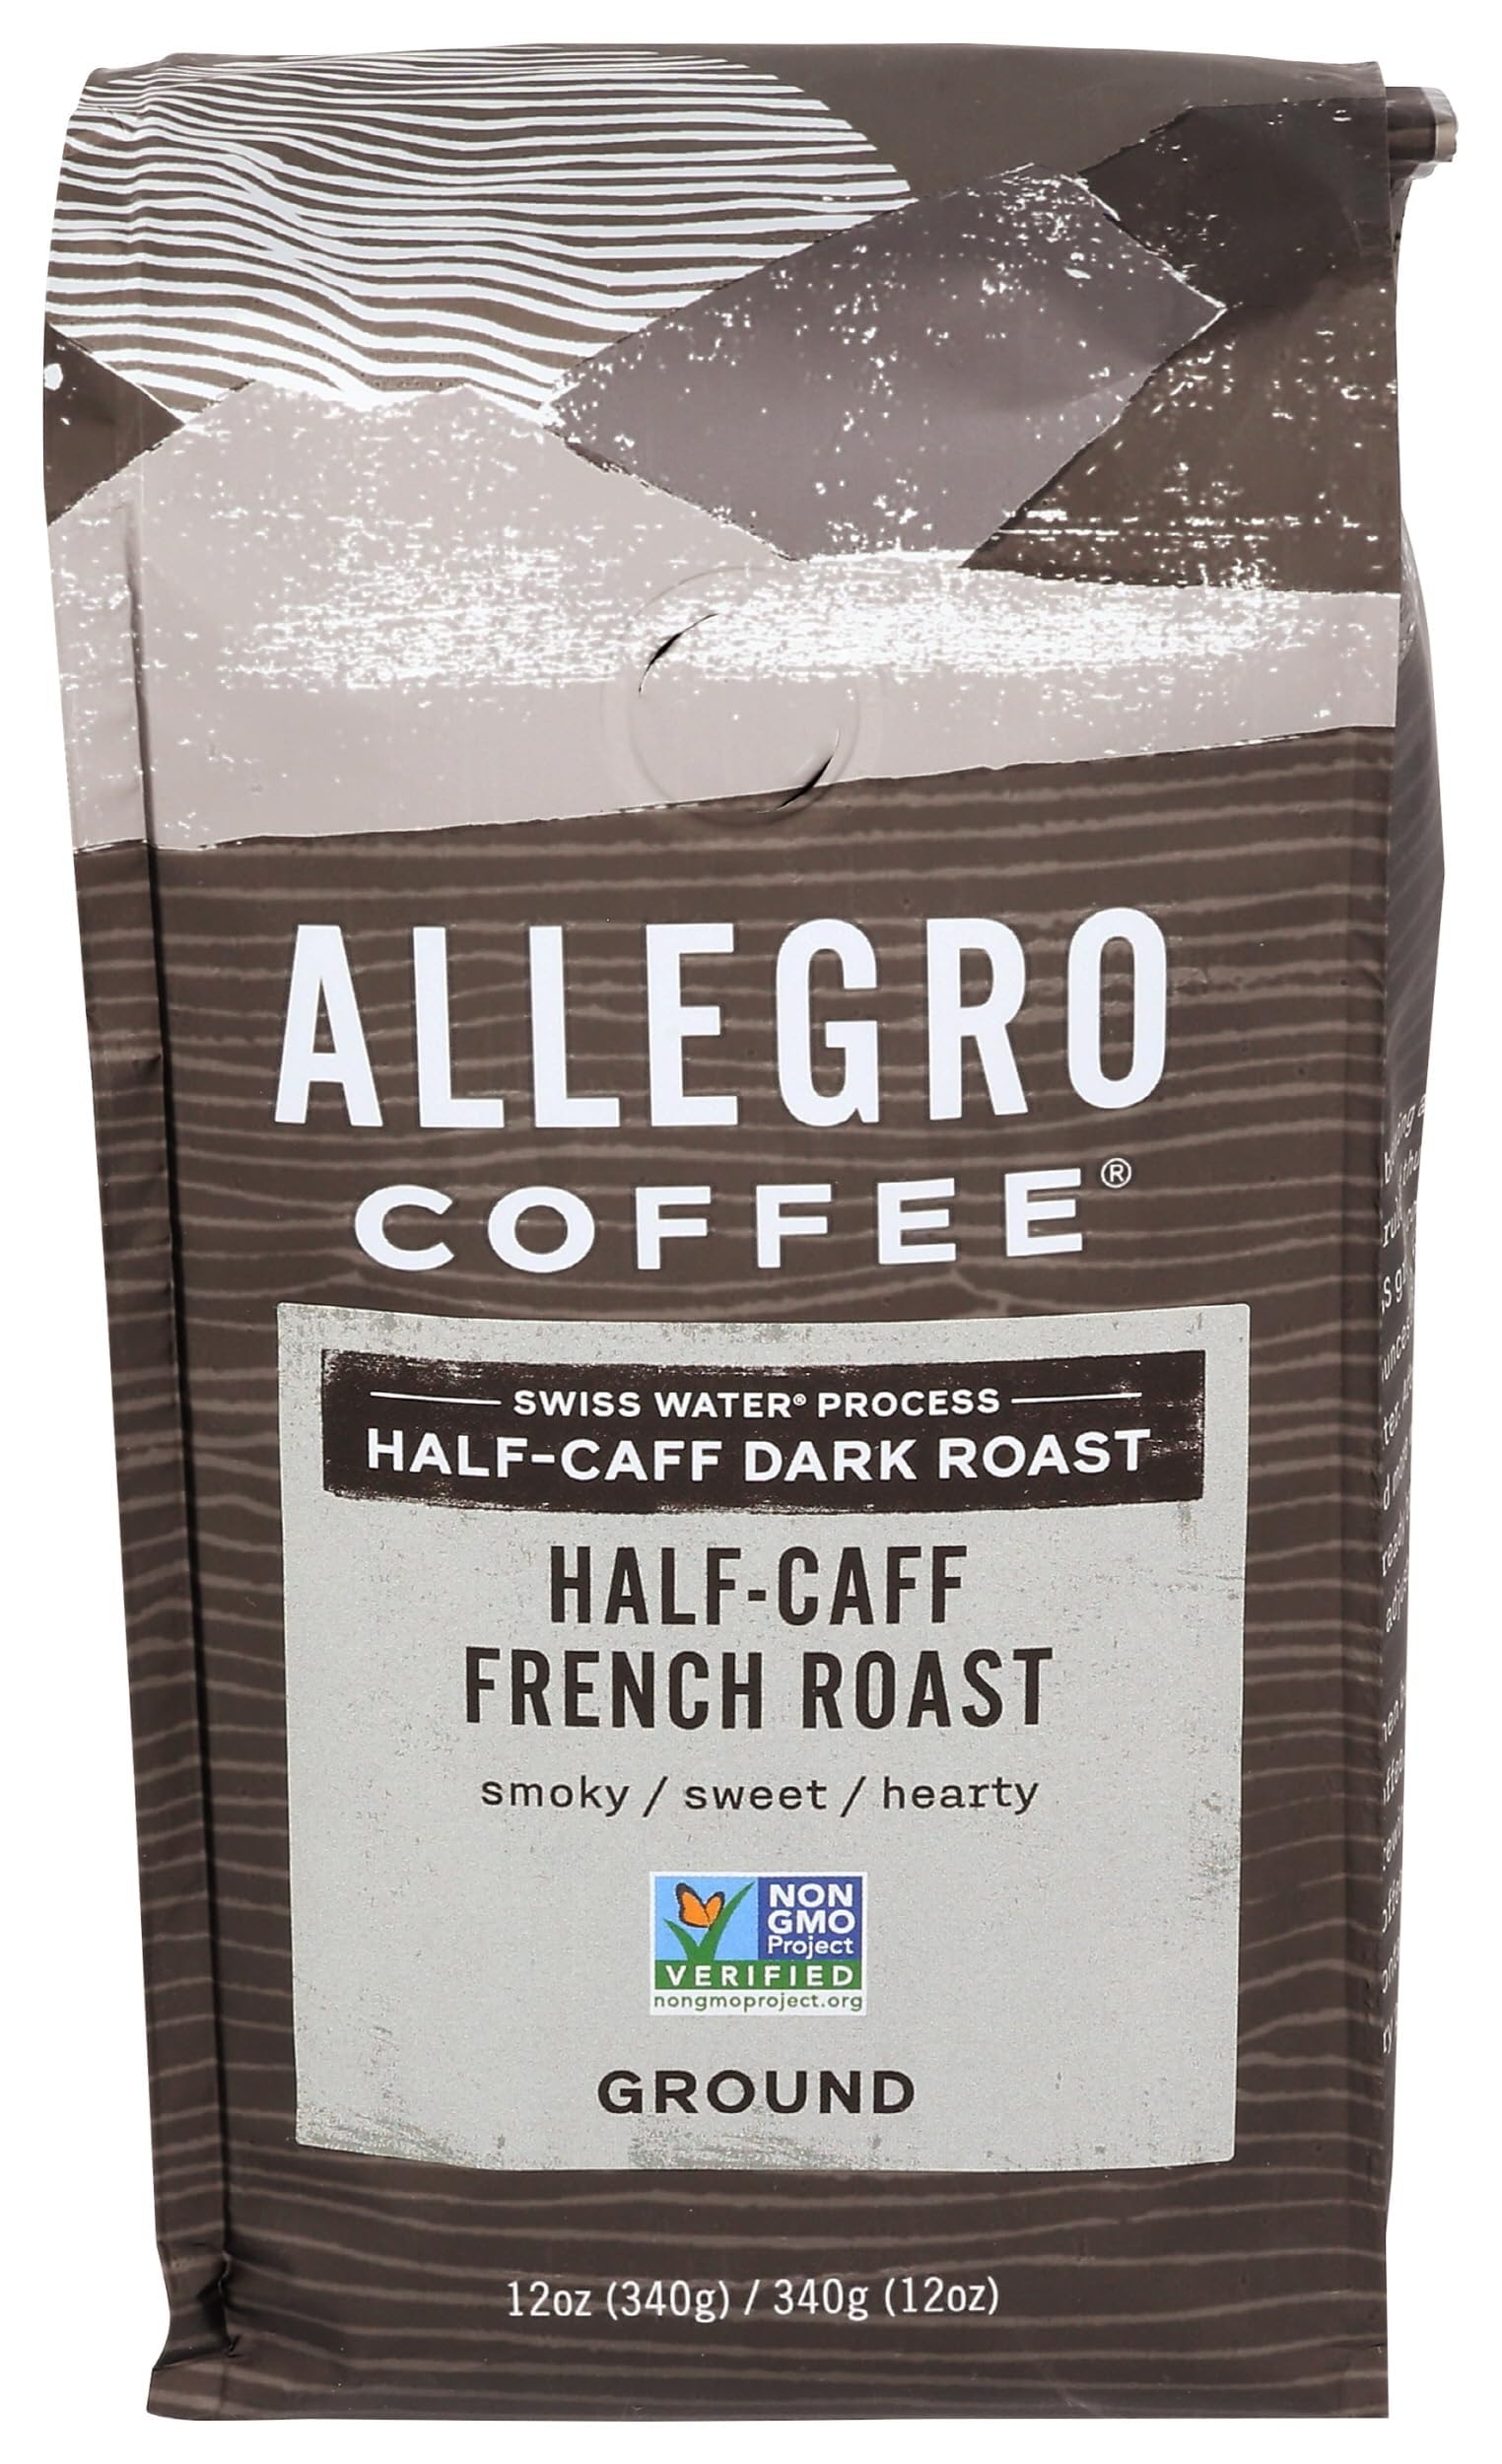
Item Name: Allegro Coffee Half Caff, French Roast Ground Coffee, 12 oz
Bullet Point 1: Amazing products, exceptional ingredients, no compromises
Bullet Point 2: Specialty ground coffee
Value: 12.0
Unit: Ounce

Price: 23